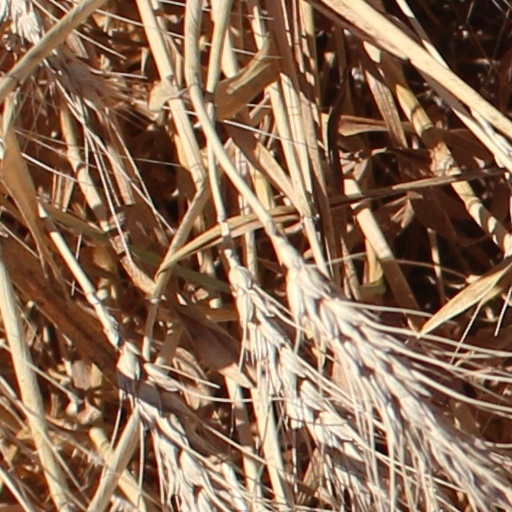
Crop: wheat